Translation of The Lord of the Rings into Swedish

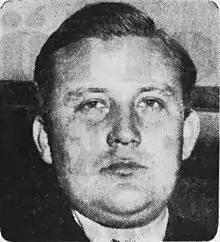
Åke Ohlmarks in 1938

Åke Ohlmarks (1911–1984) was a philologist and prolific translator, who published Swedish versions of Shakespeare, Dante and the Quran. His translation of "The Lord of the Rings" was the only one available in Swedish for forty years. He ignored complaints and calls for revision from readers, stating in his 1978 book "Tolkiens arv" ("Tolkien's legacy") that his intention had been to create an interpretation, not a translation.